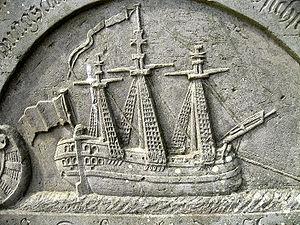
Tombe de marin. Nebel, Ile d'Amrum, Allemagne.